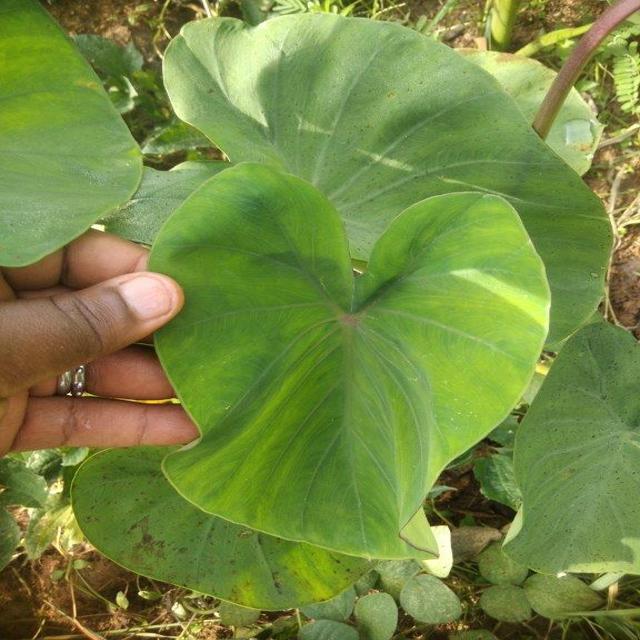
Label: Healthy